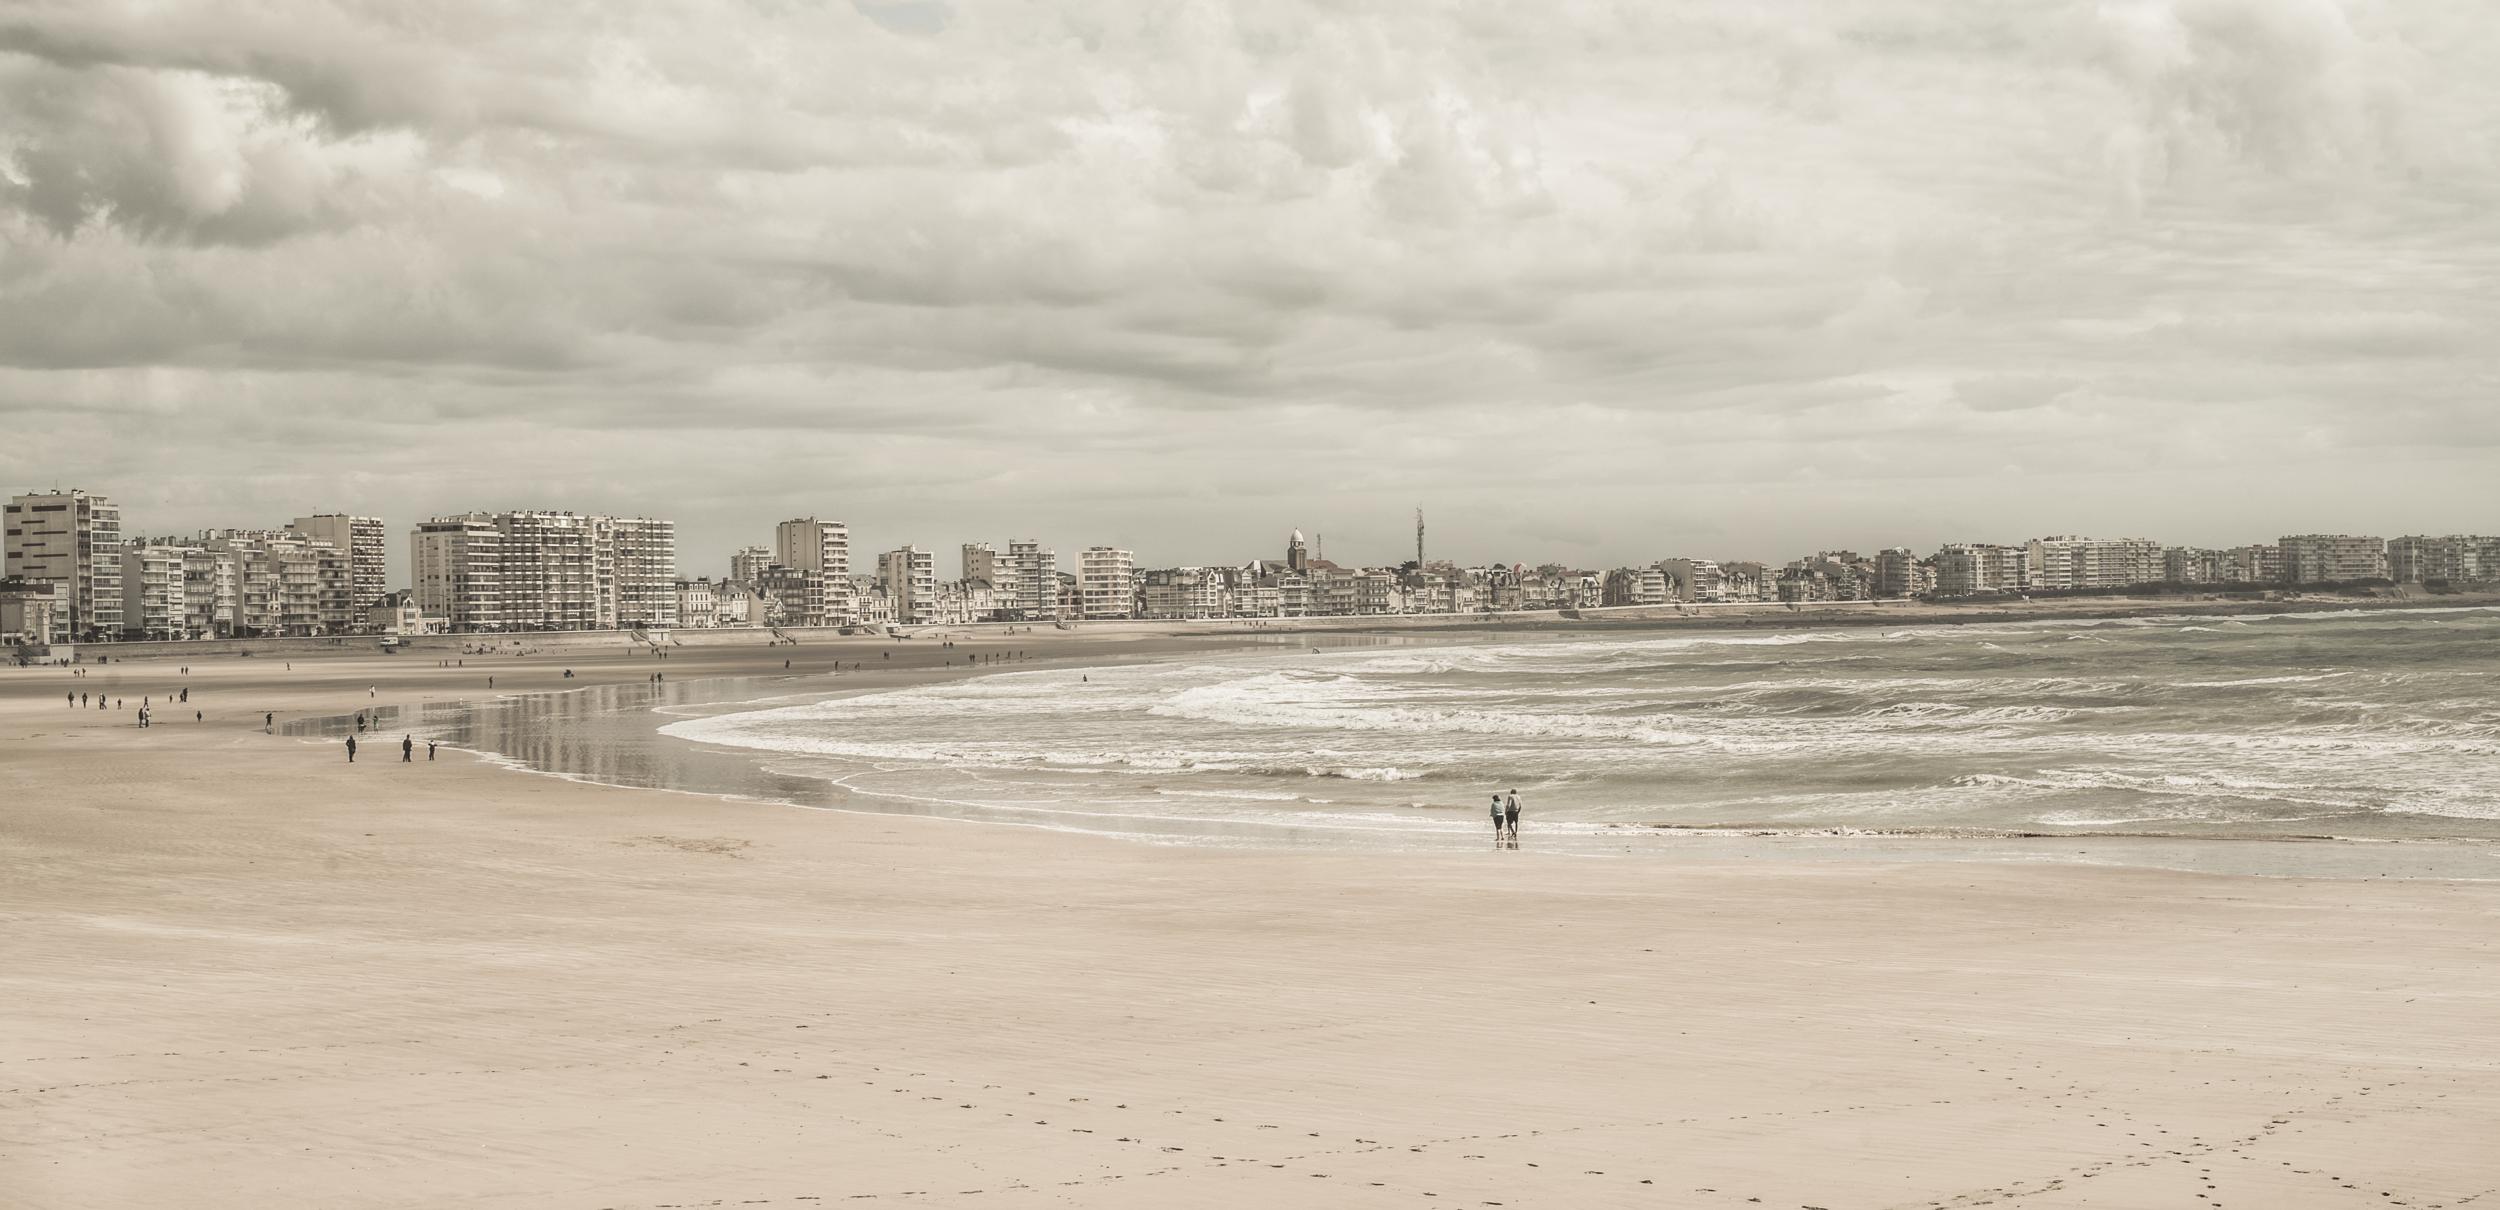
beach, landscape, sea, coast, sand, ocean, horizon, cloud, shore, wave, france, europe, peaceful, scenery, serene, nikon, body of water, plage, paysage, sable, srnit, paisible, scene, course, nikkor, d750, quiet, tranquilit, calme, curuyann, serein, pleasure, paeceful, sabledolonne, olonne, vende, vendeglobe, 6novembre2016, huitimevendeglobe, voile, mudflat, atmospheric phenomenon